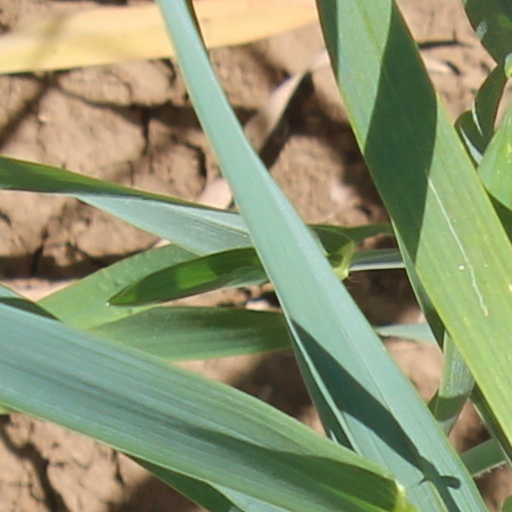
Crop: wheat